Lee Mead

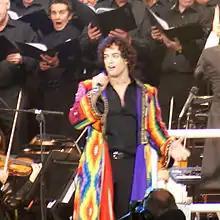
Mead performing at "Andrew Lloyd Webber's Birthday in the Park", September 2008

Lee Stephen Mead (born 14 July 1981) is an English musical theatre, television actor and occasional singer, best known for winning the title role in the 2007 West End revival of "Joseph and the Amazing Technicolor Dreamcoat" through the BBC TV casting show "Any Dream Will Do". As well as subsequent West End roles in "Wicked, " and The West End Men, Mead has pursued a music career, releasing four solo albums and undertaking concert tours in the UK and Japan.